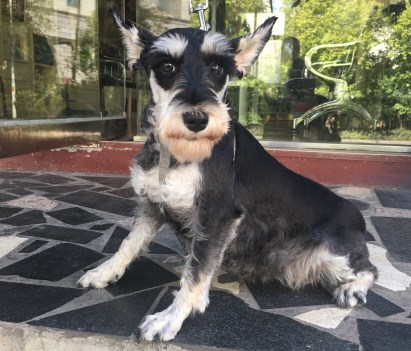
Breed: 2342-n000102-miniature_schnauzer